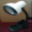
Label: lamp